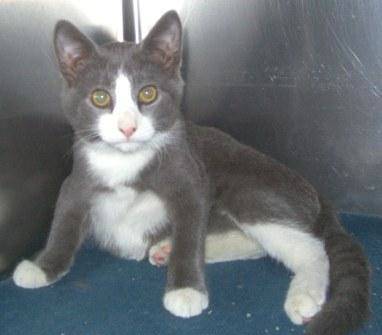
Label: cat